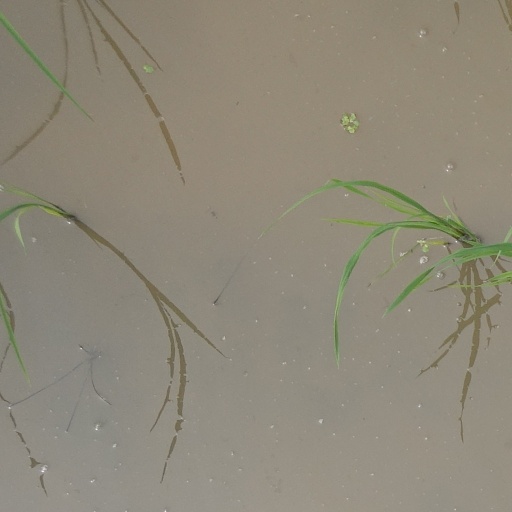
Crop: rice